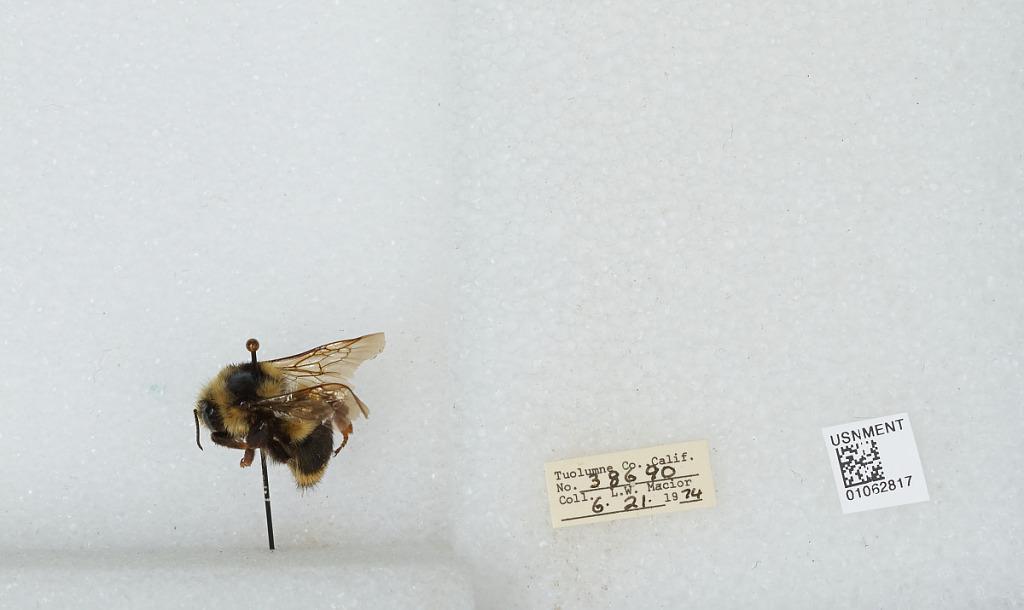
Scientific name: Bombus bifarius nearcticus
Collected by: L. Macior
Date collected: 1974-6-21
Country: United States
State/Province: California
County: Tuolumne
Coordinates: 38.02, -119.94